Topsail Island

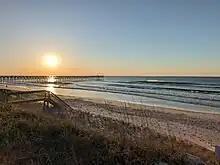
Beach on Topsail Island and the Surf City Pier

It includes the communities of North Topsail Beach, Surf City, and Topsail Beach. Along with its thick maritime forests, Topsail Island is also a sanctuary for sea turtles and is known for its beautiful beaches. The island lies in Onslow County in the north and in Pender County in the south. There are only two ways on and off the island: a high-rise bridge in Surf City and a high-rise bridge in North Topsail Beach. It is also known for its varieties of Coral and fossils and supports team-seas.